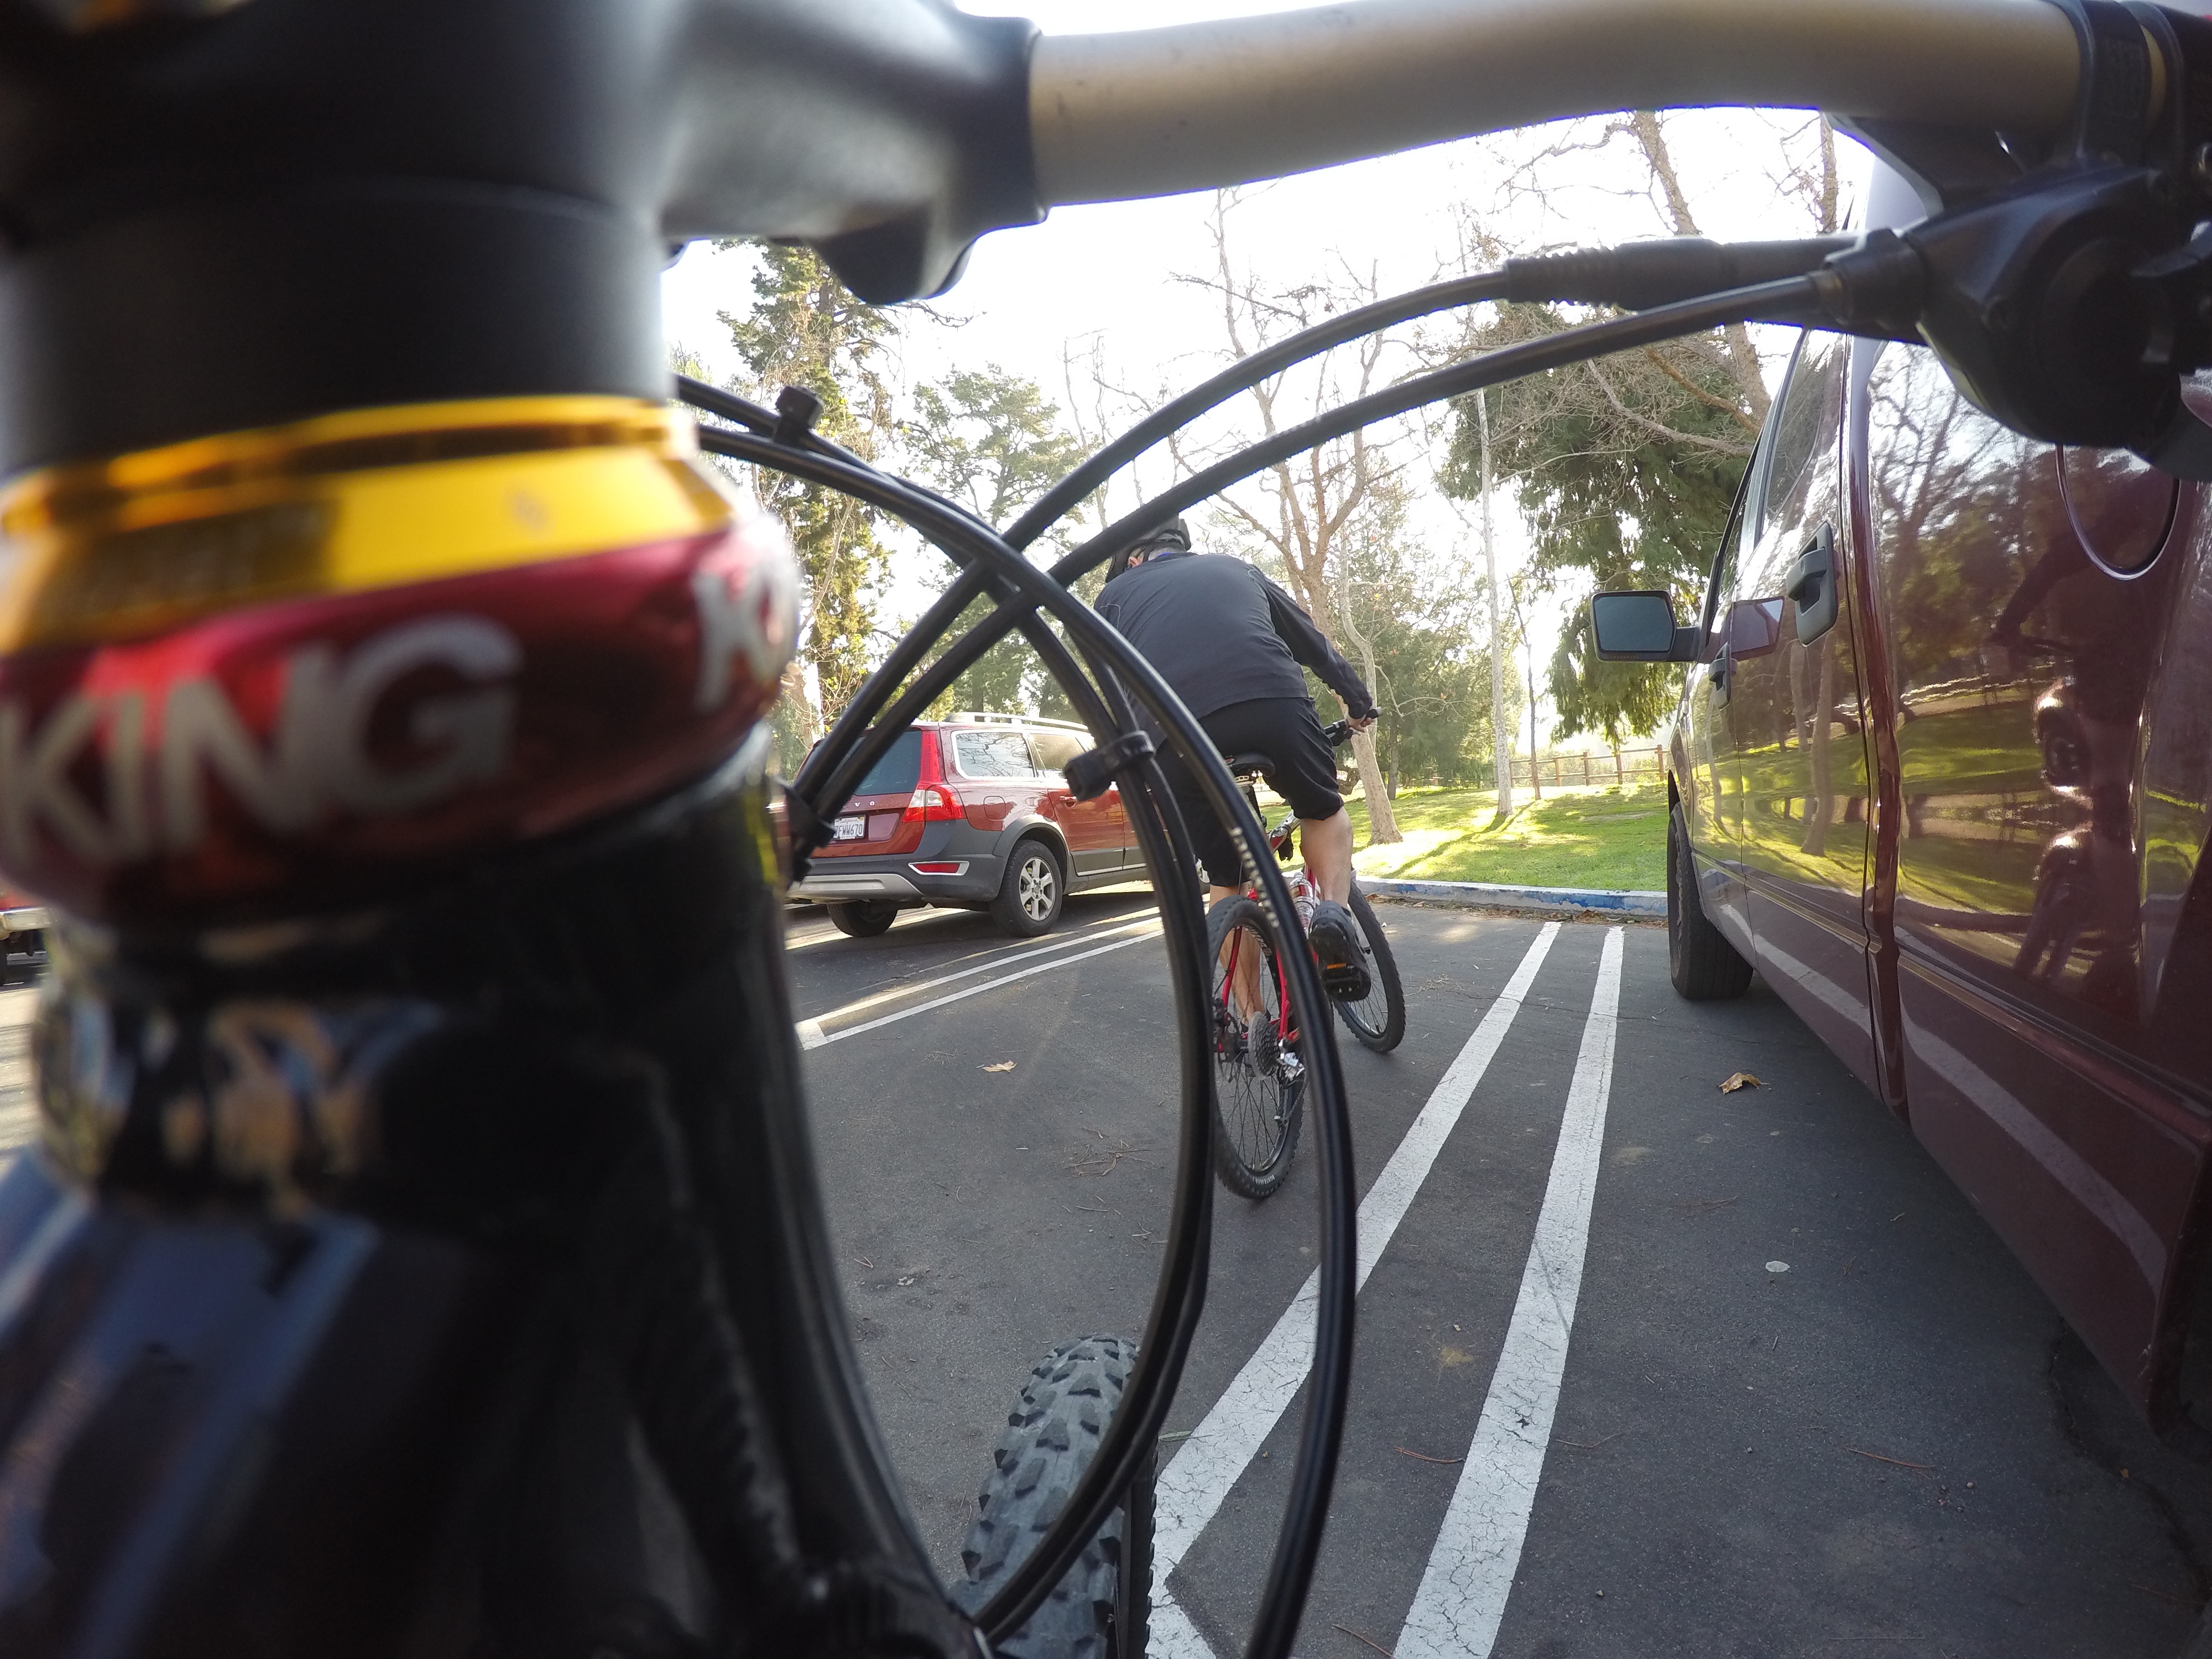
wheel, bicycle, vehicle, sports equipment, mountain bike, cycling, freeride, land vehicle, cycle sport, road bicycle